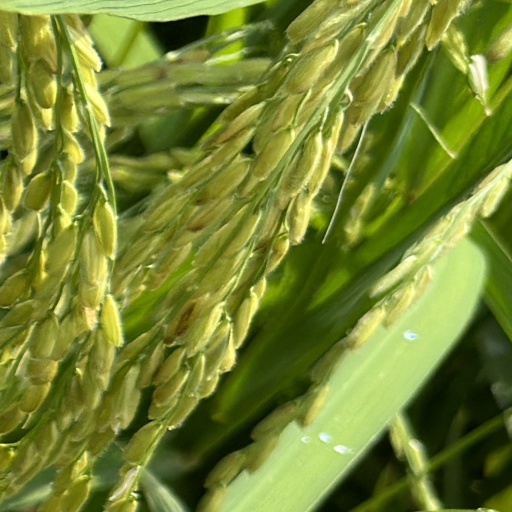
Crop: rice